Expedition 65

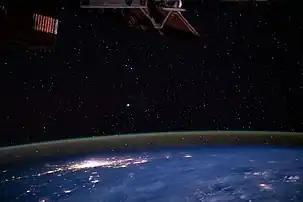
View of Earth taken during ISS Expedition 65

Expedition 65 occurred during a very busy time in the ISS's schedule, with the expedition expected to host two SpaceX Crew Dragon missions, Crew-1 and Crew-2, as well as two Soyuz flights, Soyuz MS-18 and Soyuz MS-19.